Philip William Otterbein

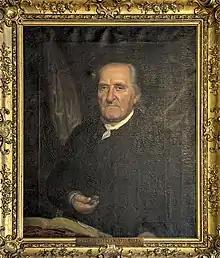
Painting of Otterbein on display at the World Methodist Museum, Lake Junaluska, NC

Philip William Otterbein was born in Dillenburg, Hesse, Germany, into a family that included many clergy. He attended Herborn Academy and was ordained June 13, 1749. He volunteered for missionary work in Pennsylvania, and arrived in New York on July 27, 1752. He served several German speaking parishes near the Pennsylvania-Maryland border.